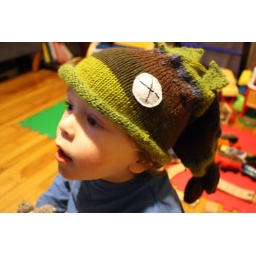
a captivating moment and an important potty first, all in a fish hat